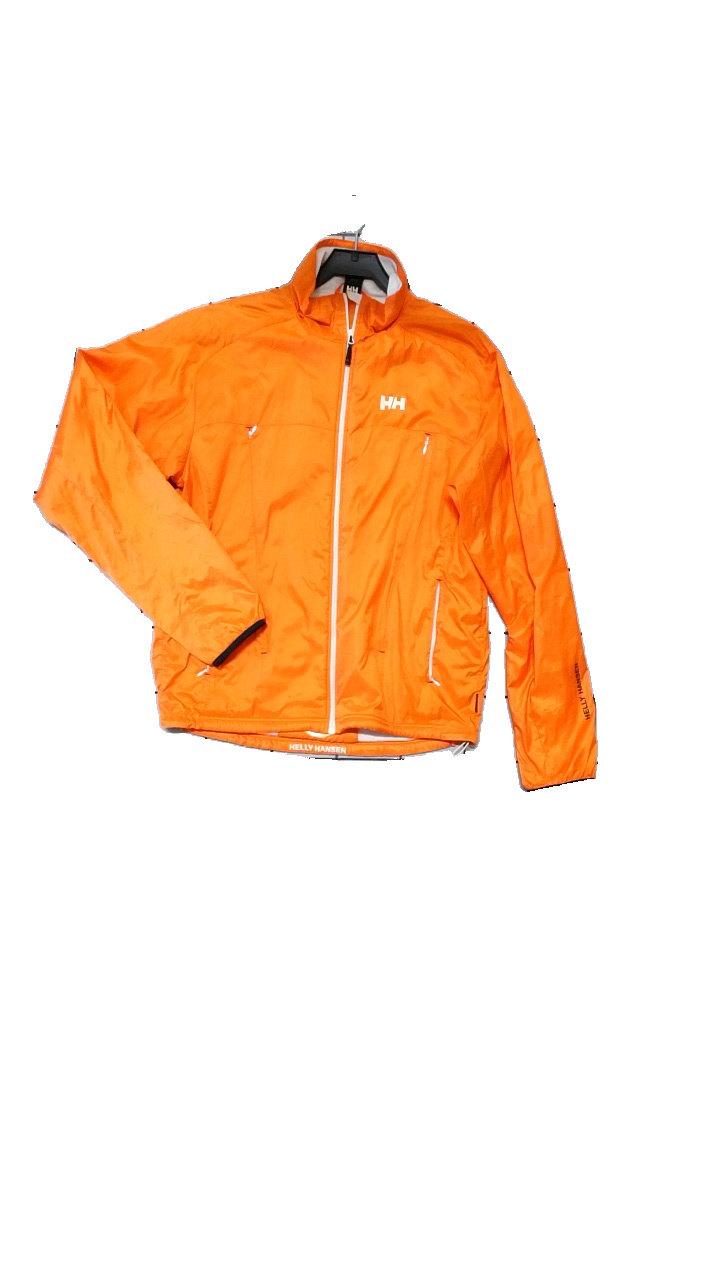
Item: Jacket (Unisex)
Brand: Helly Hansen
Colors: Orange
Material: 100% Polyester
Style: Sports
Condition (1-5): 4
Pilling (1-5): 4
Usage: Reuse
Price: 150-250